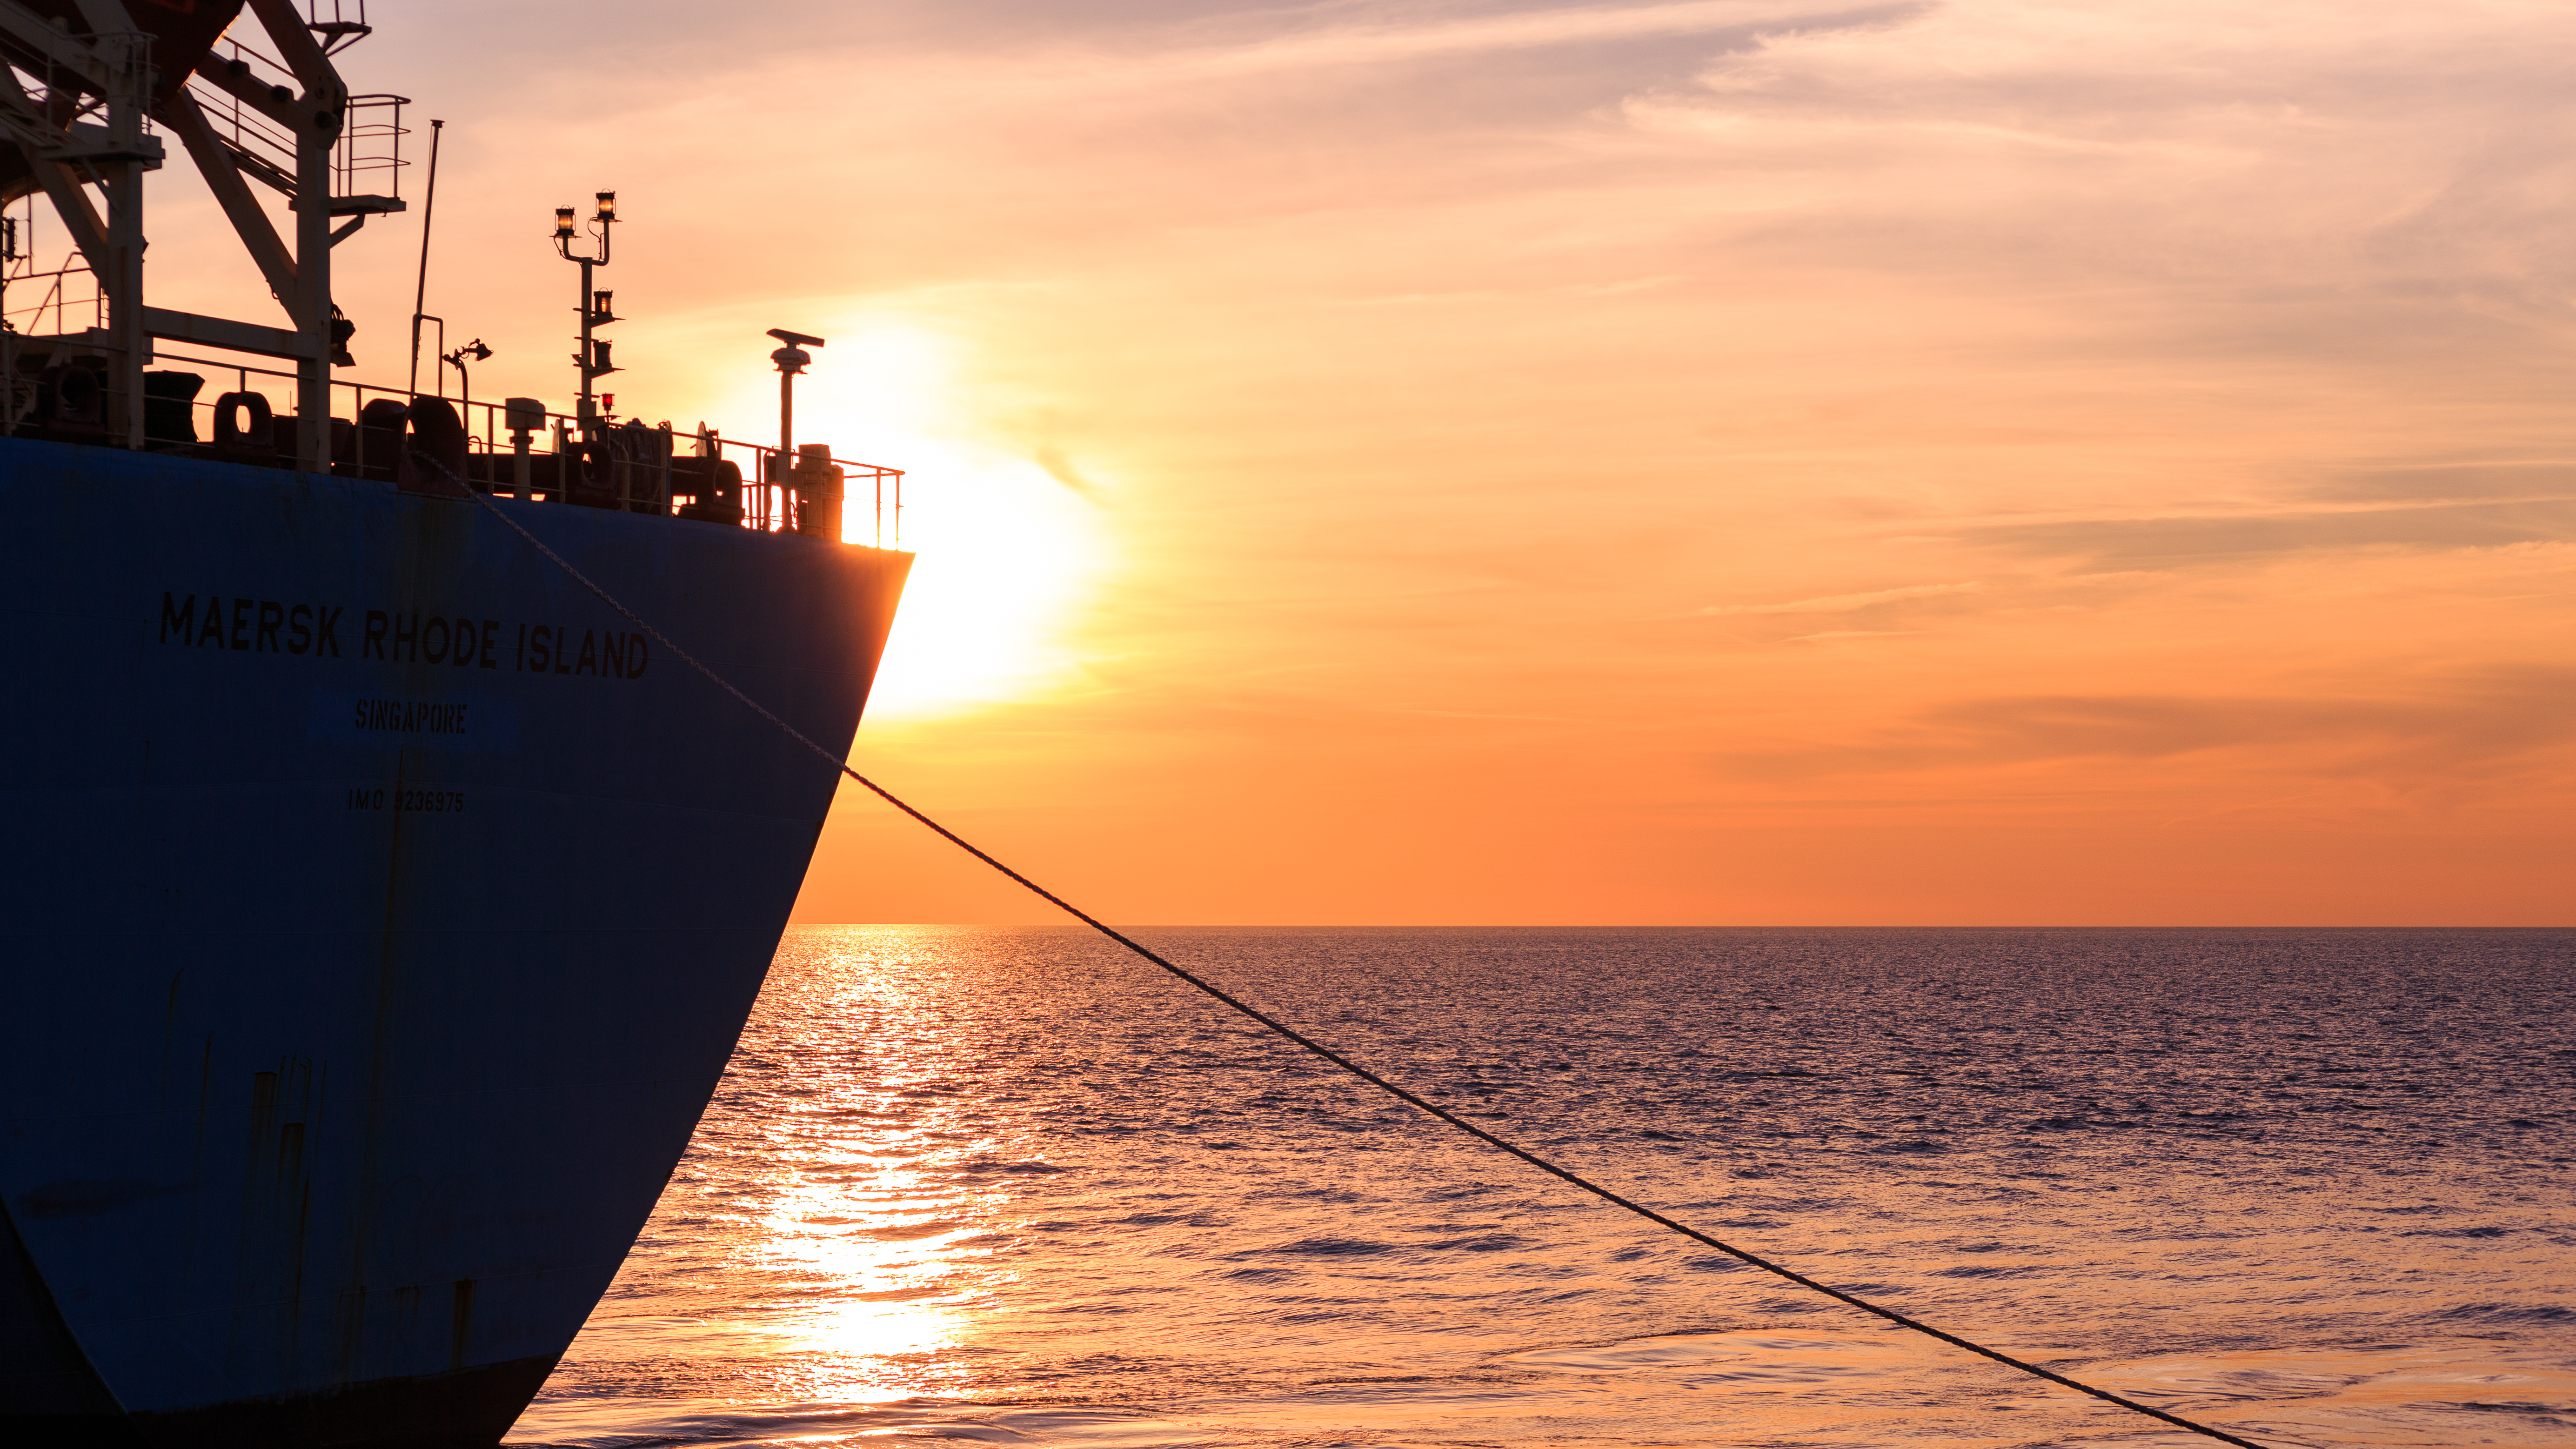
beach, sea, coast, water, ocean, horizon, sun, sunrise, sunset, sunlight, morning, wave, dawn, ship, tanker, panorama, dusk, evening, golden, reflection, vehicle, seascape, mer, cargo, goldenhour, waterscape, watercraft, sunsettime, p trolier